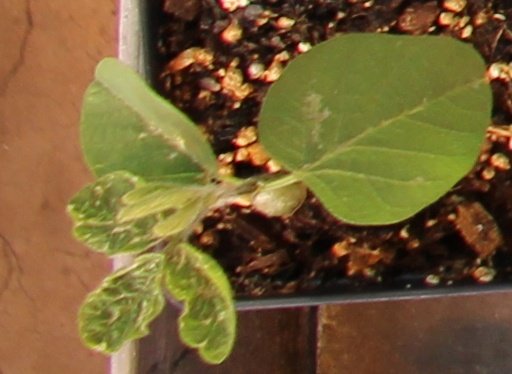
Label: Soybean